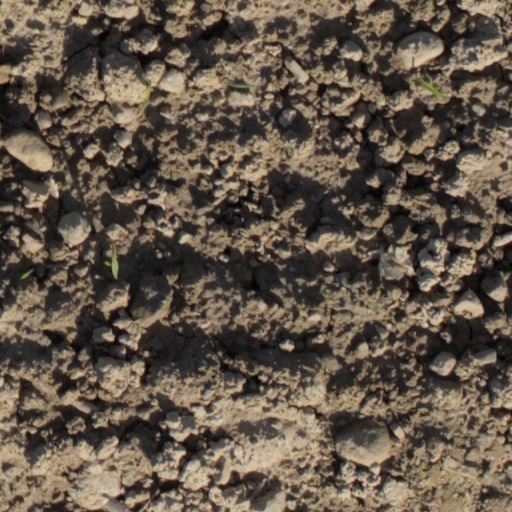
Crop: wheat